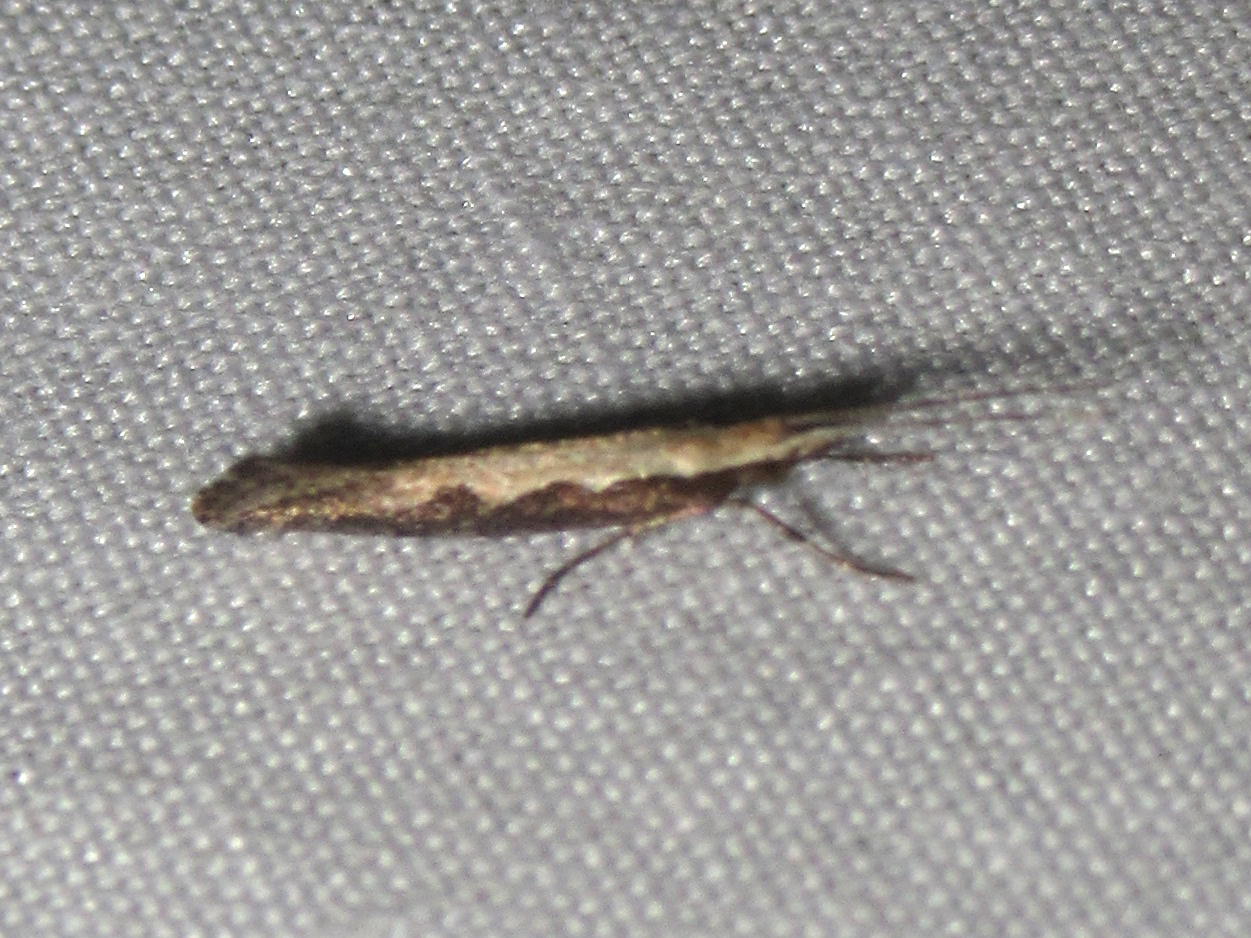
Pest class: diamondback_moth